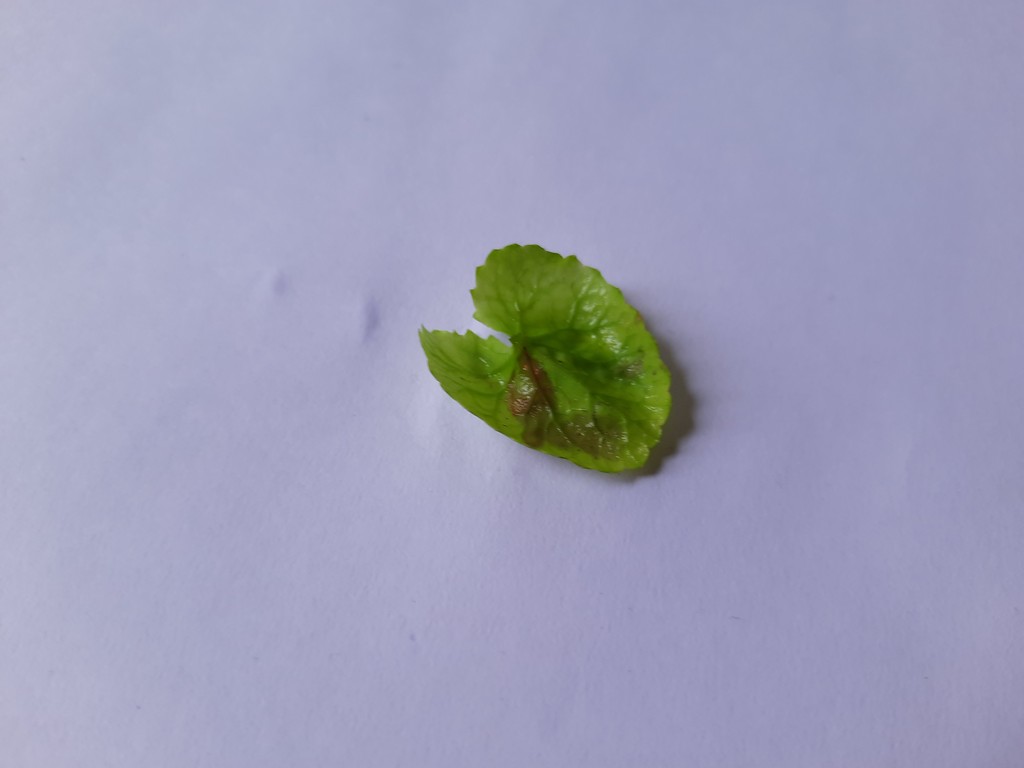
Label: Unhealthy